List of Billboard 200 number-one albums of 2017

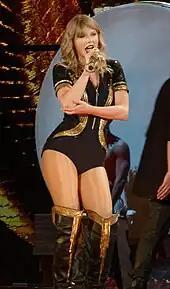
Taylor Swift's sixth studio album, "Reputation", earned the biggest sales week of 2017, selling over 1.2 million copies in its first week. It became the best-selling album of 2017.

The highest-selling albums and EPs in the United States are ranked in the "Billboard" 200, which is published by "Billboard" magazine. The data are compiled by Nielsen Soundscan based on each album's weekly physical and digital sales, as well as on-demand streaming and digital sales of its individual tracks.